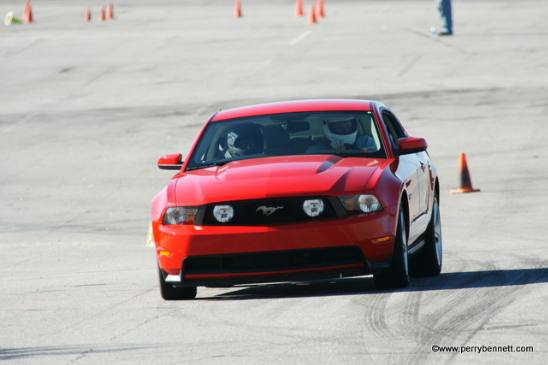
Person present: No